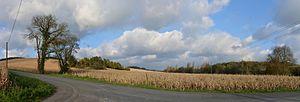
Croisement entre la D 141 et une route secondaire, Nonac, Charente, France.
Nonac est une commune du Sud-Ouest de la France, située dans le département de la Charente.